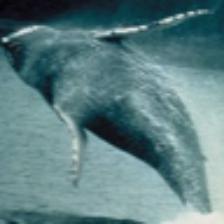
Label: NonHuman